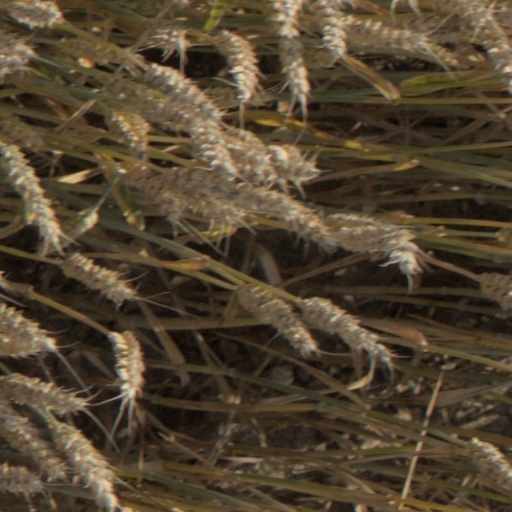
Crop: wheat